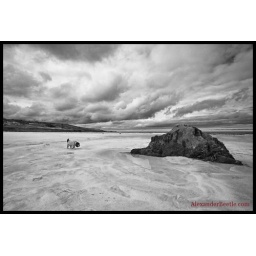
A dog playing on the beach on a cold February day in St Ives, Cornwall under a very forboding sky.